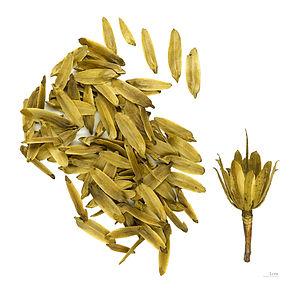
Le tulipier de Virginie ou arbre aux lis est un arbre feuillu de la famille des Magnoliacées originaire du sud et de l'est des États-Unis.